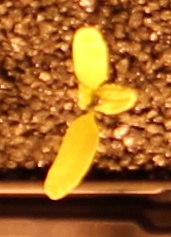
Label: Sugar beet